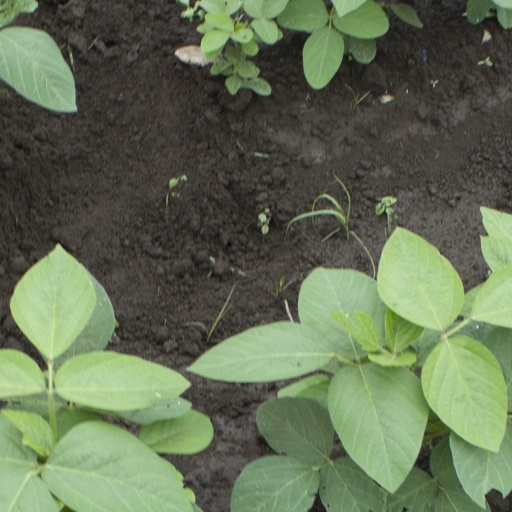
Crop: soybean